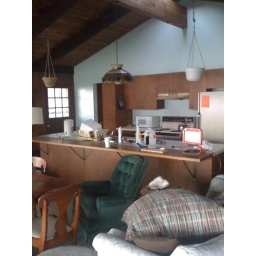
in living room looking to kitchen on back wall opposite picture windows